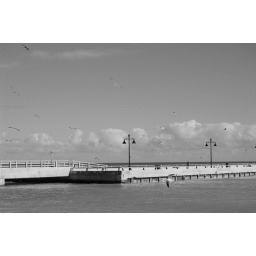
Life's different in black and white